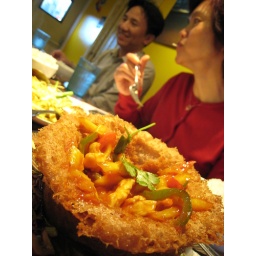
I love fried mashed taro, and the mango chicken in the fried taro bowl wasn't half bad either.